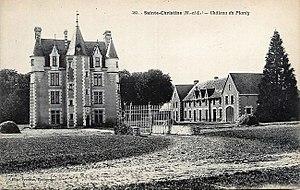
Carte postale - 383. Sainte-Christine (M.-et-L.). Château du Planty
Georges-Gaspard de Contades, né le 3 janvier 1724, mort fusillé le 8 mai 1794 dans la forêt du Gâvre, est un militaire, et homme de lettres français, émigré puis chouan.